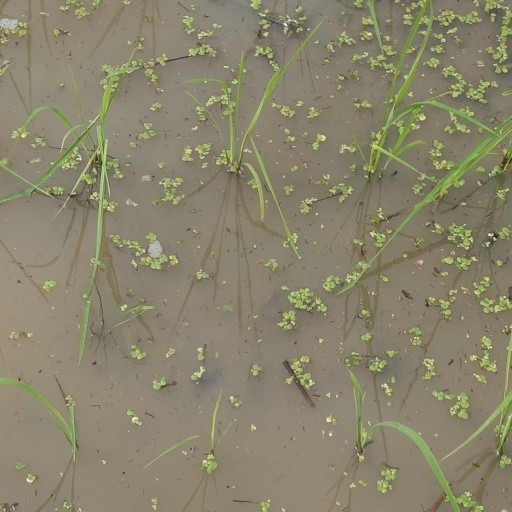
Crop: rice